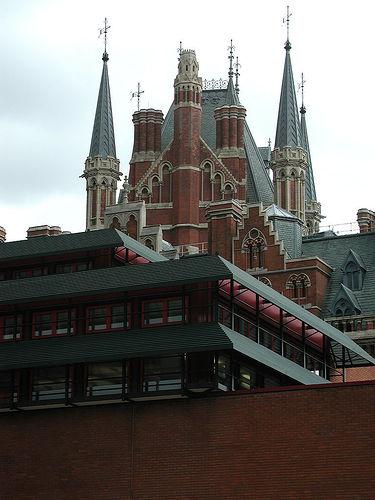
Weather: cloudy or overcast